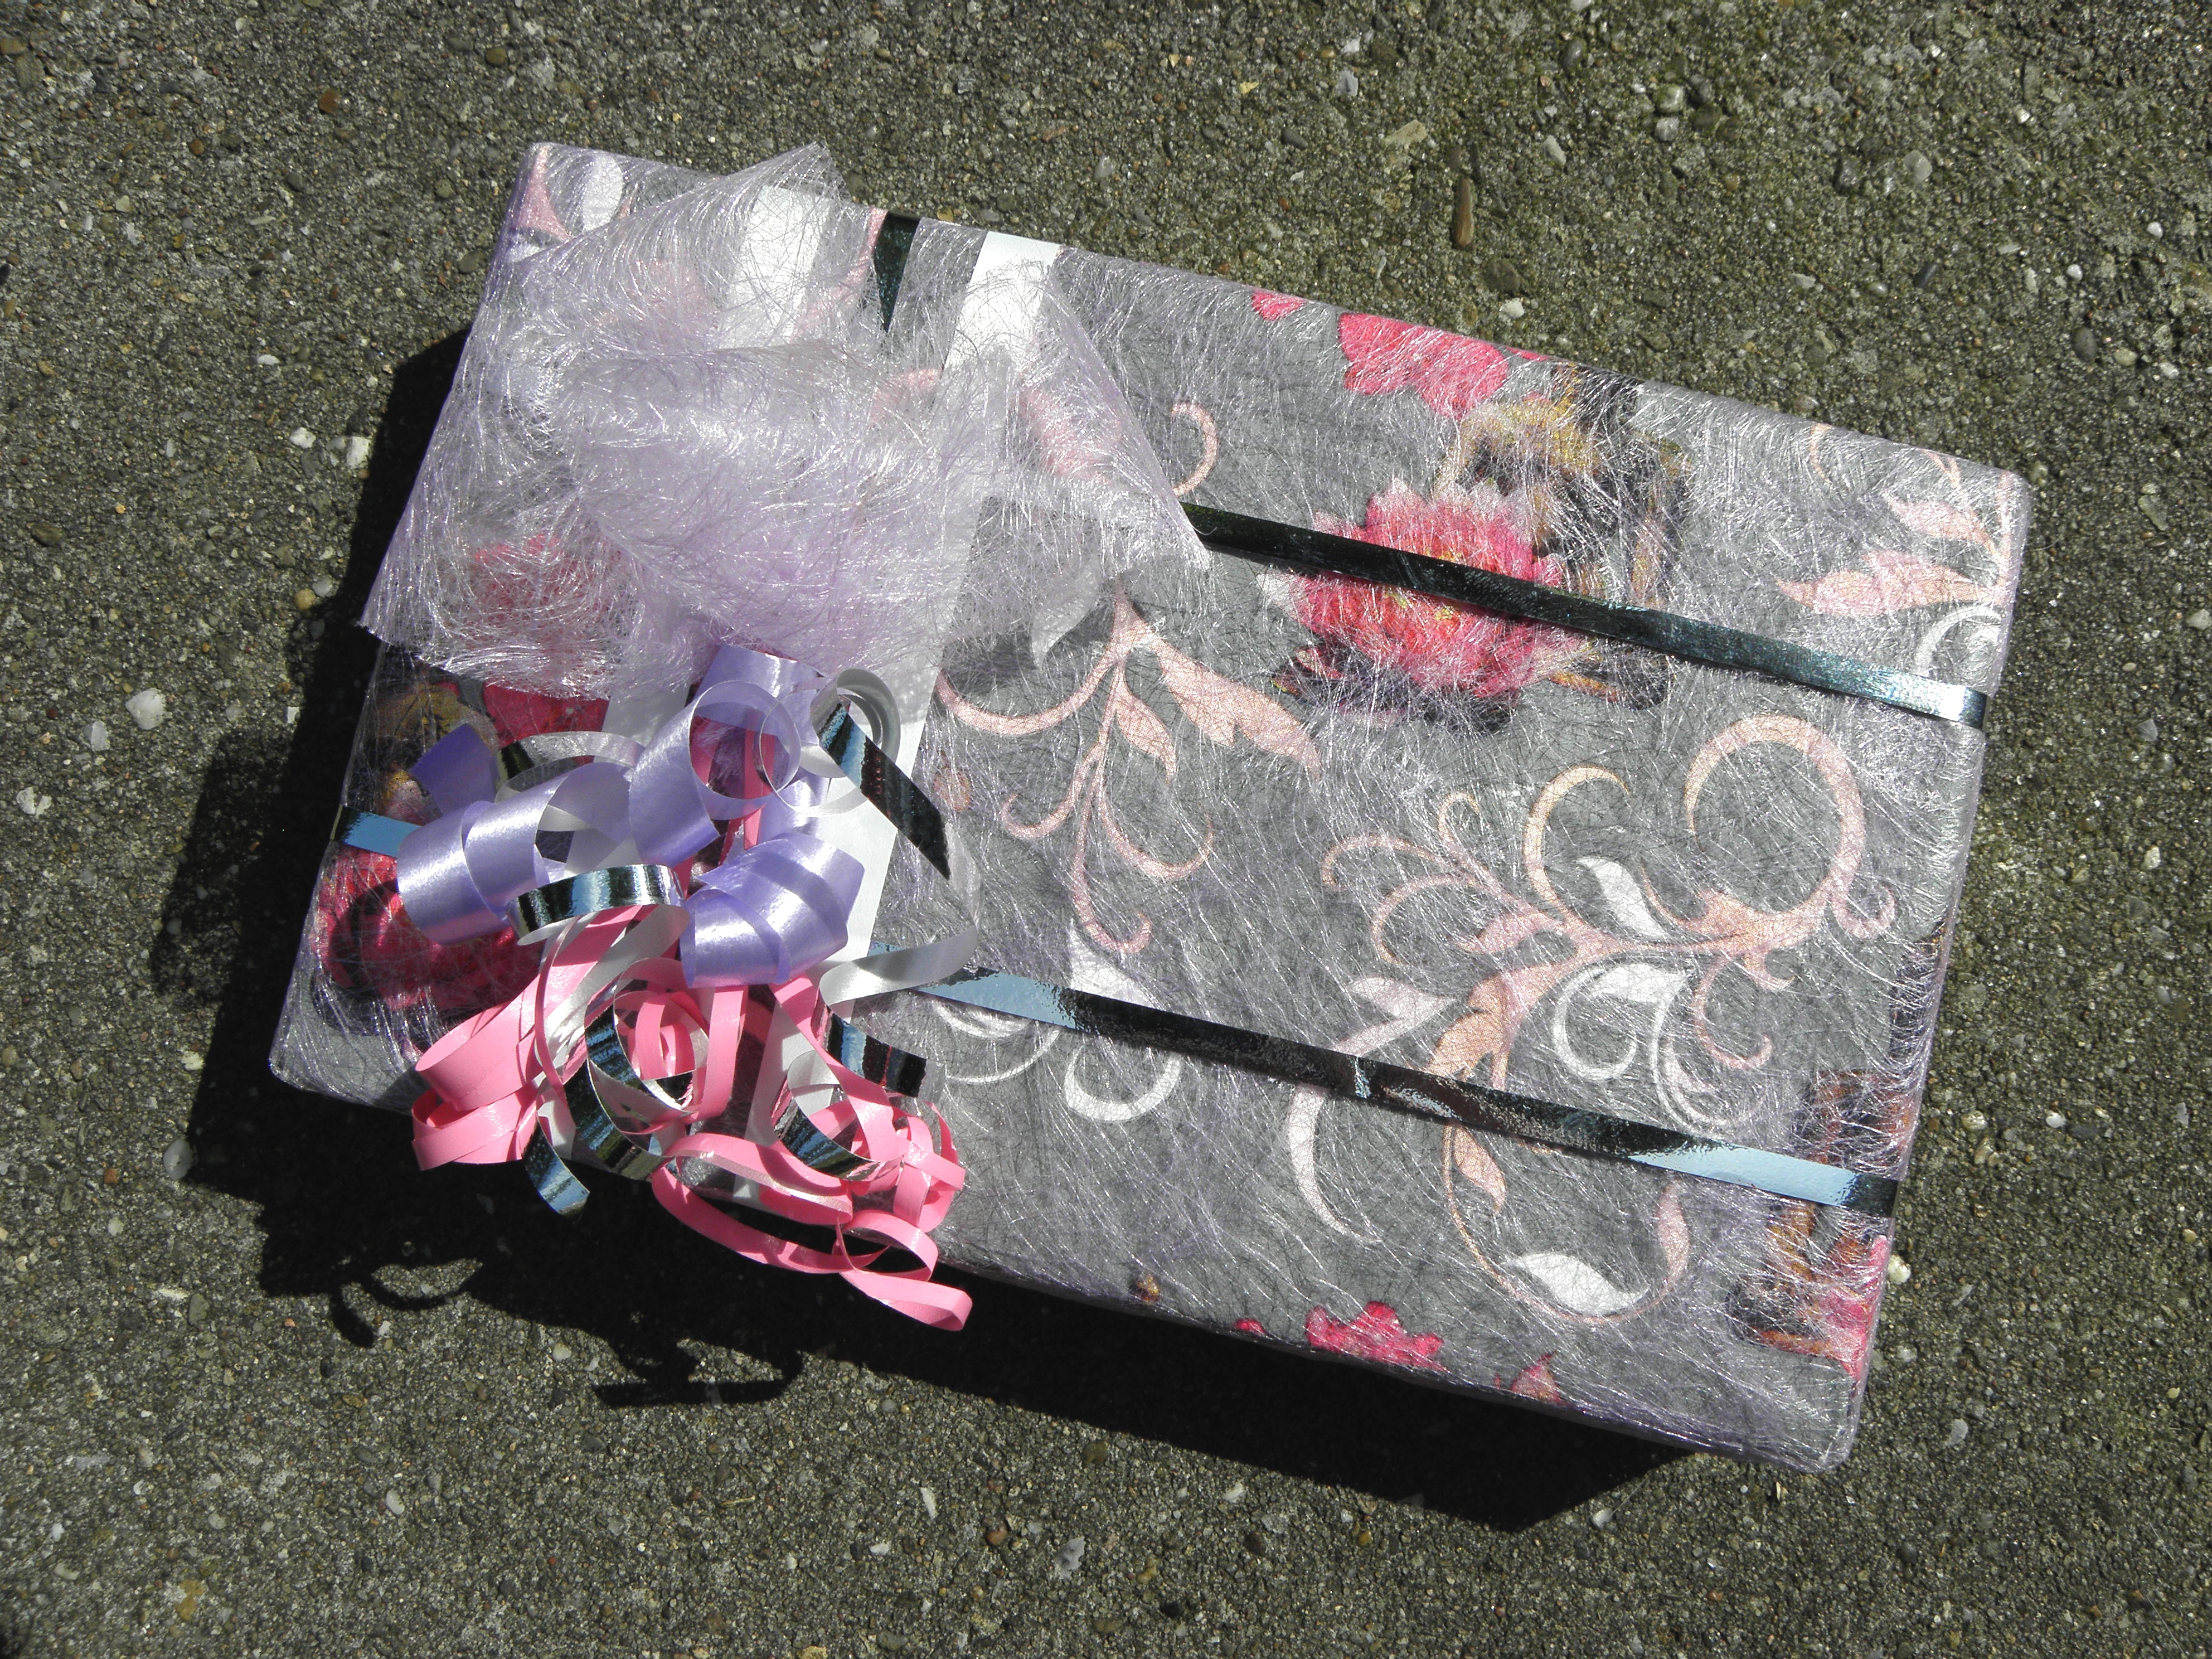
gift, vehicle, graffiti, art, bow, birthday, packed, congratulations, gift box, gift wrap, wereldwinkel